Fox's Biscuits

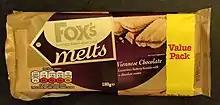
A pack of Fox's Melts Viennese Chocolate biscuits

The company website contains nutritional and allergy information as well as descriptions of each product. The biscuits currently manufactured by Fox's are: